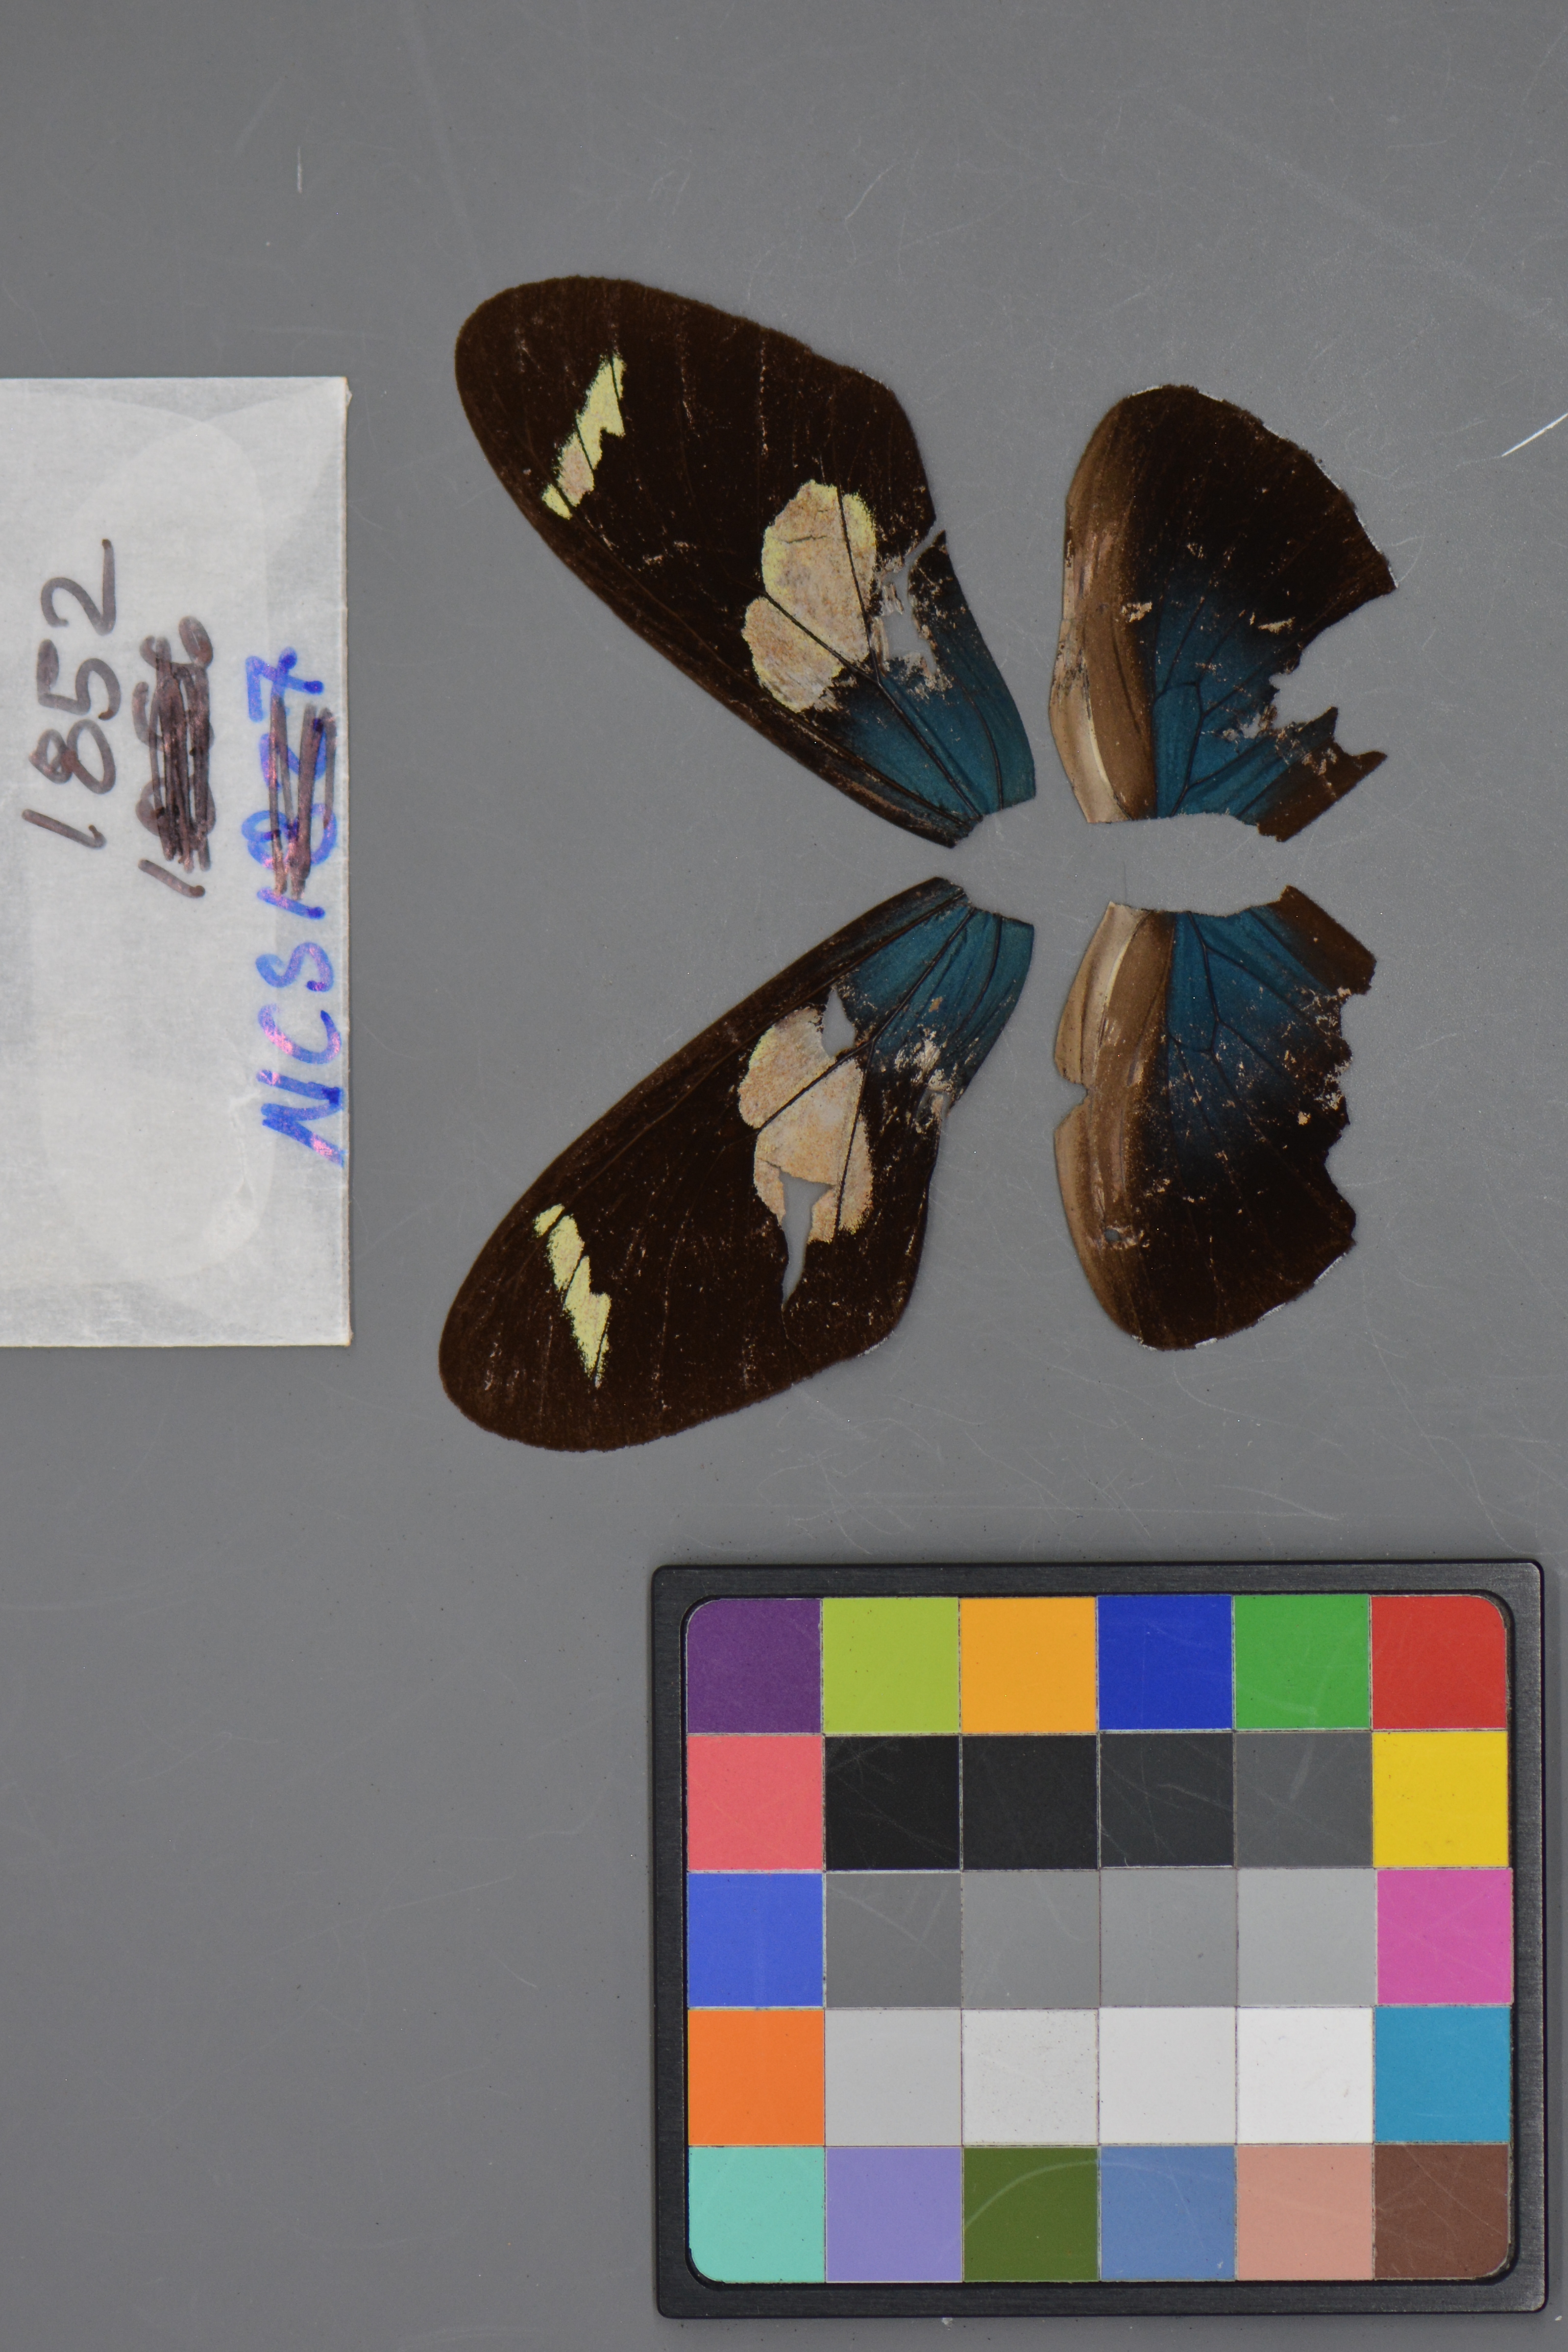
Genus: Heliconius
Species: sara
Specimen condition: damaged
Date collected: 04-Jul-09